Aurora, Illinois

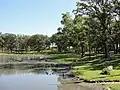
Phillips Park Zoo

Aurora also has its own zoo, Phillips Park Zoo, located within Phillips Park.